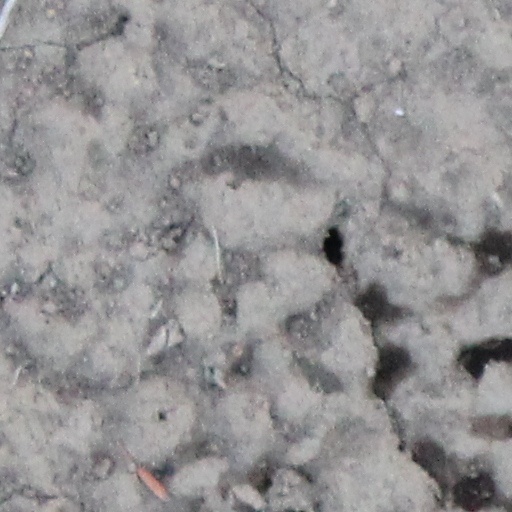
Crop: wheat